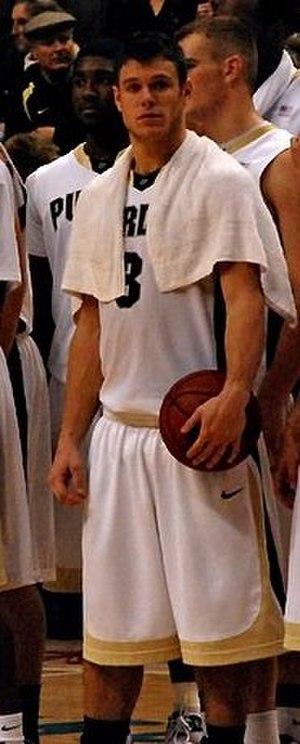
Chris Kramer, né le 4 avril 1988, à Huntington, dans l'Indiana, est un joueur américain de basket-ball. Il évolue au poste d'arrière.